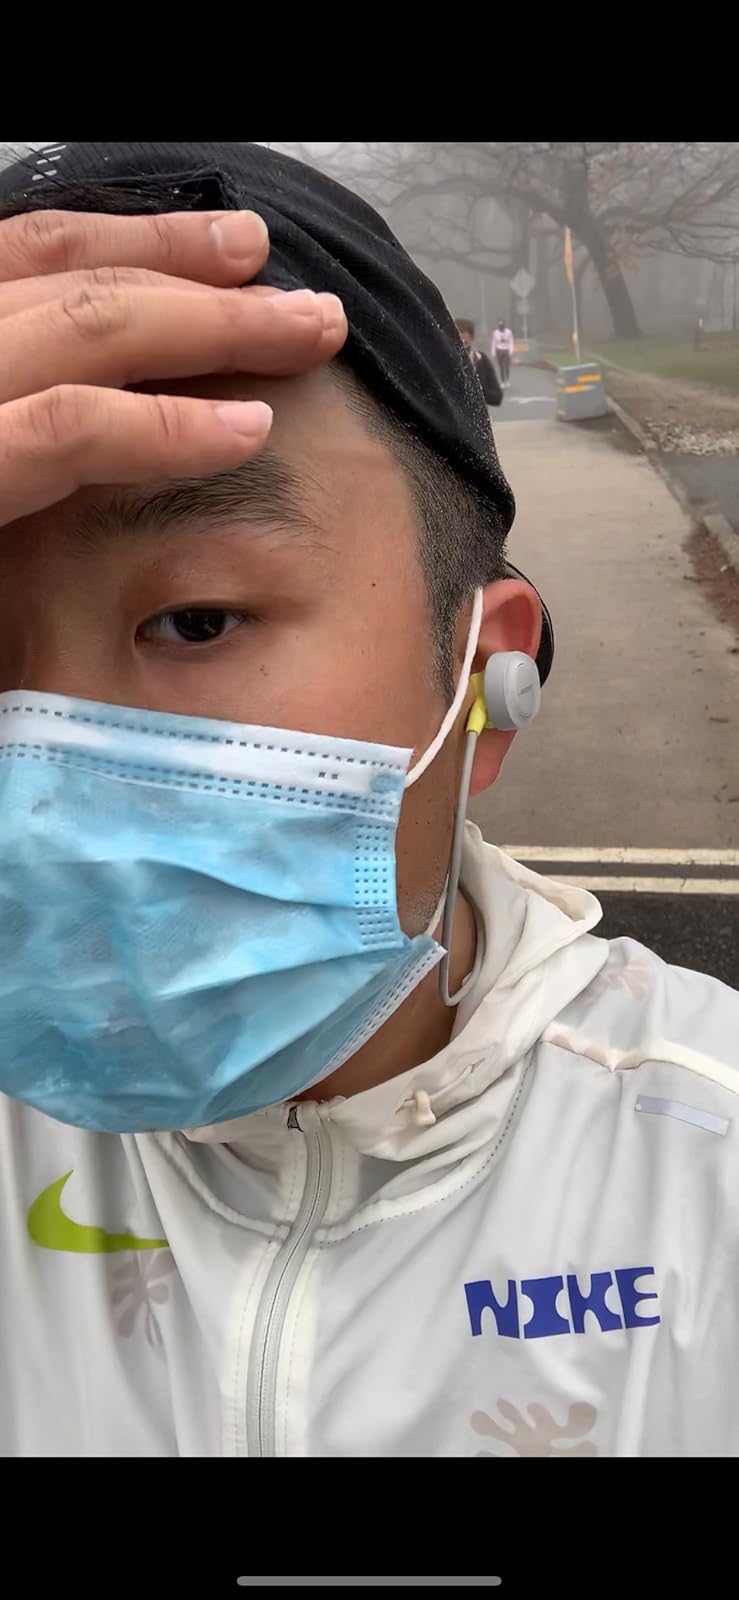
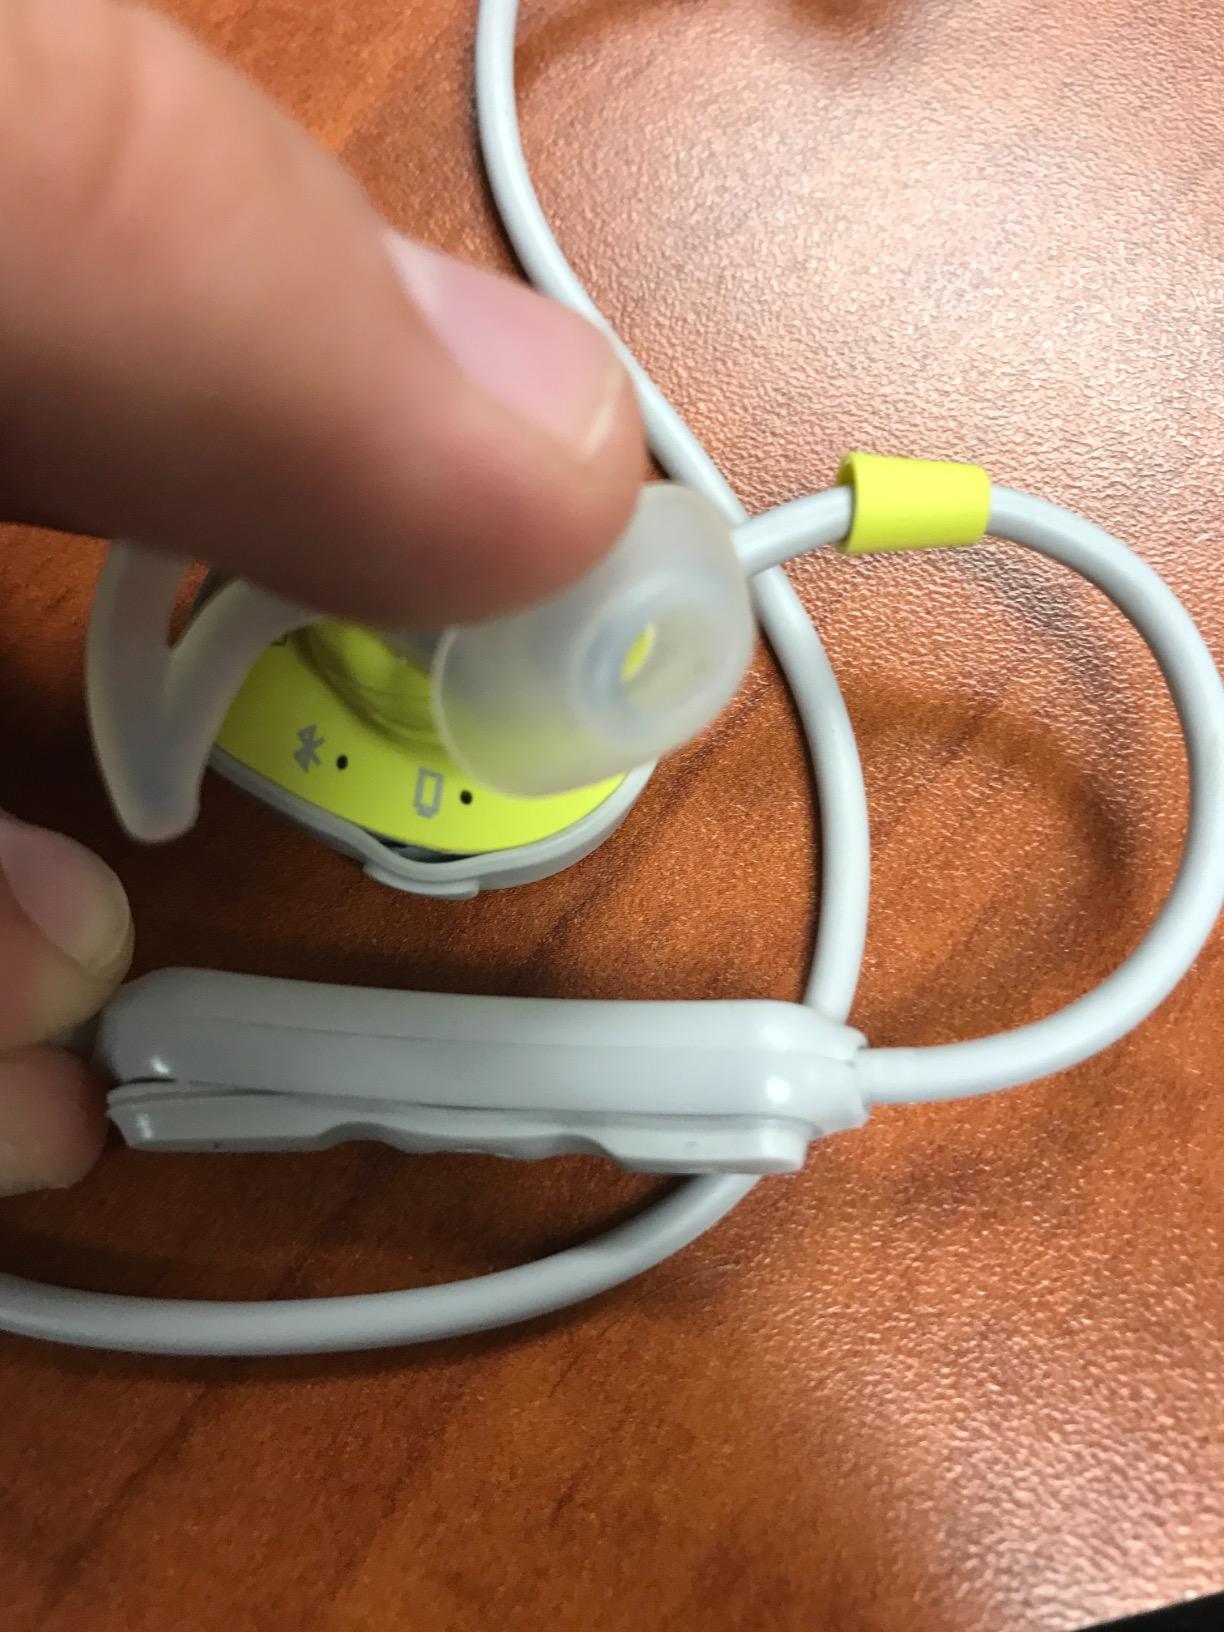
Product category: headphones
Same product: yes